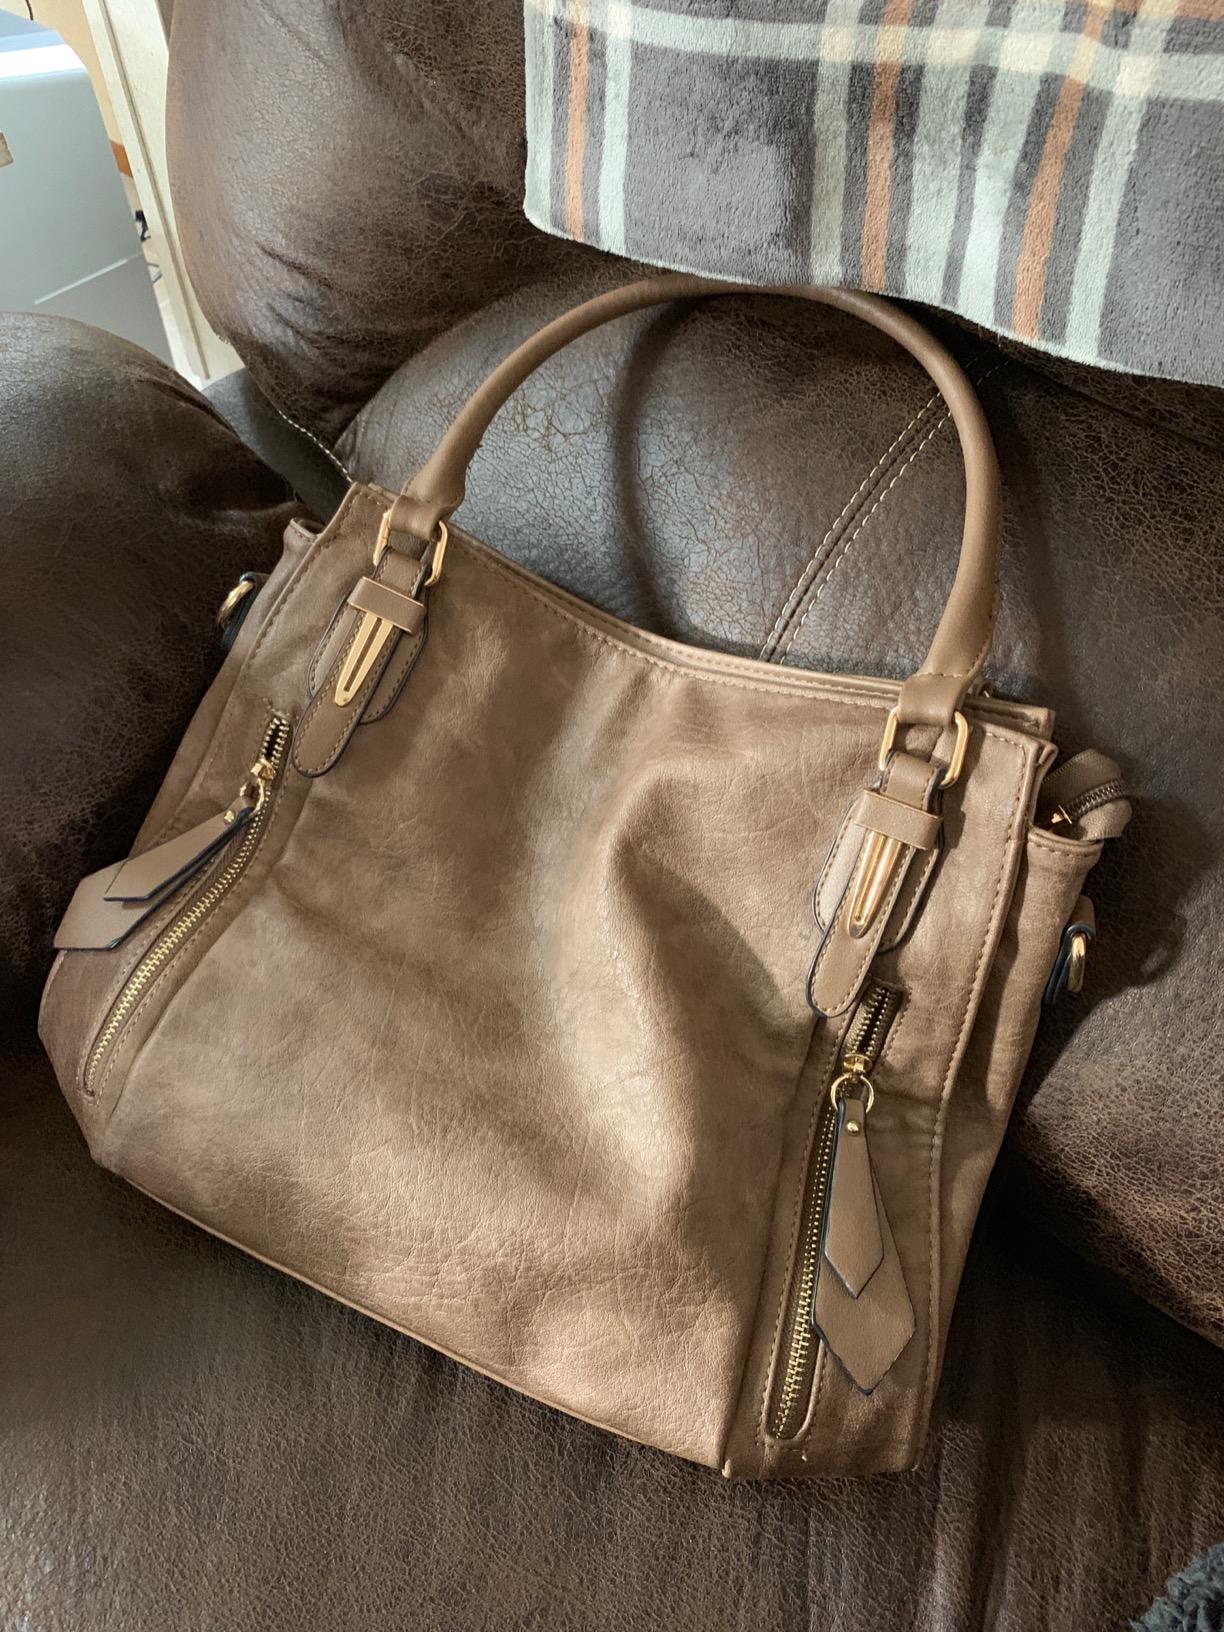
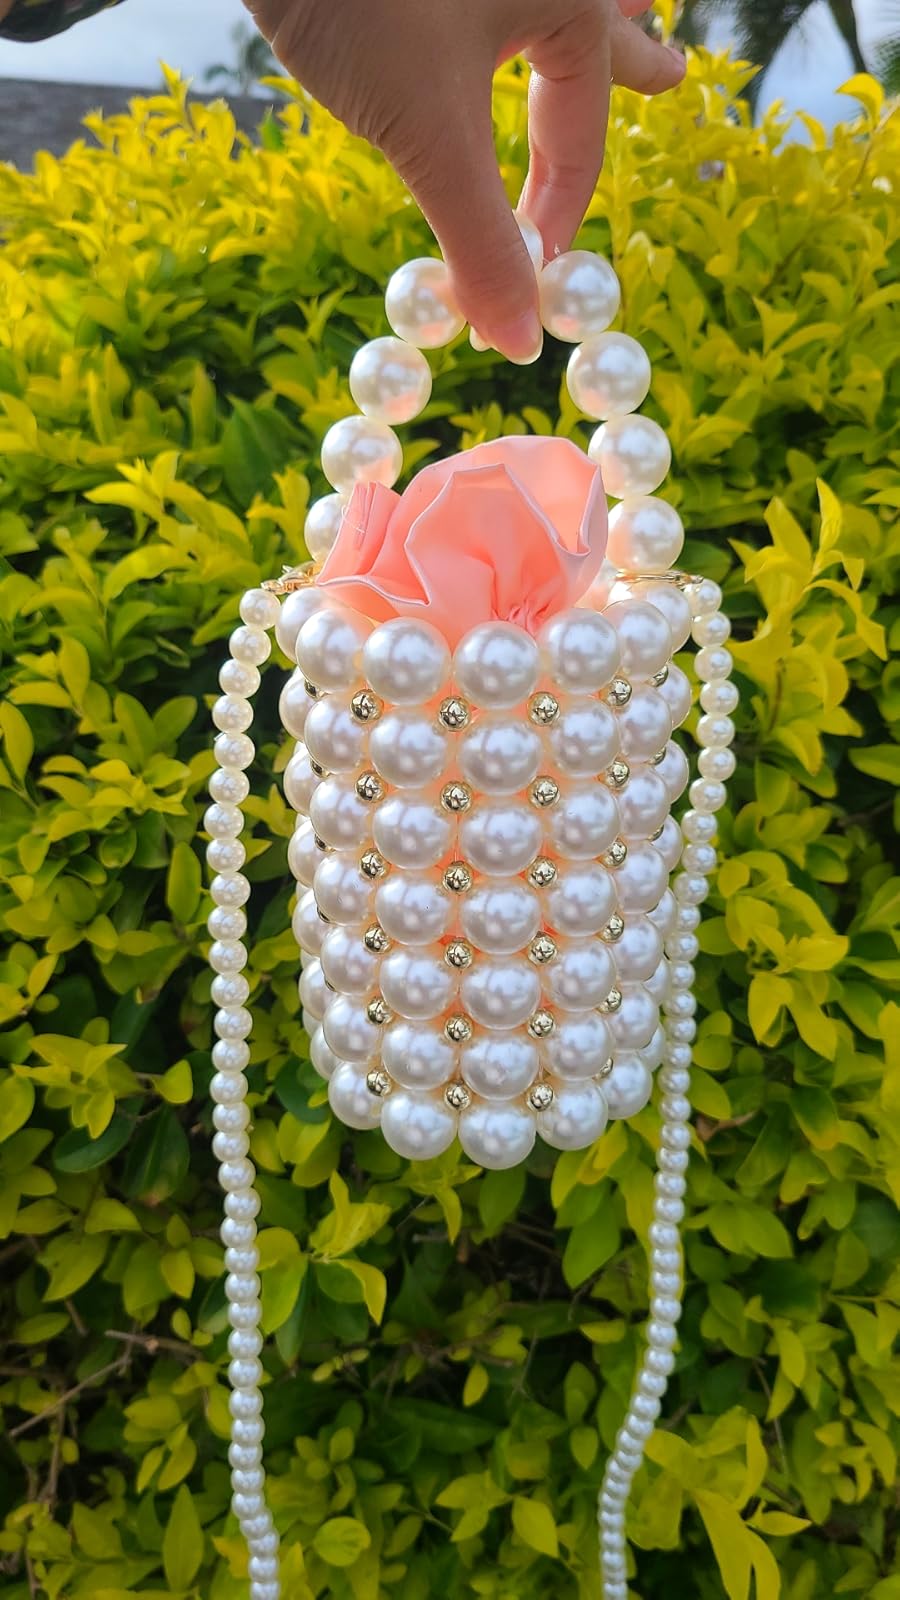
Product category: accessories_handbag
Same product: no